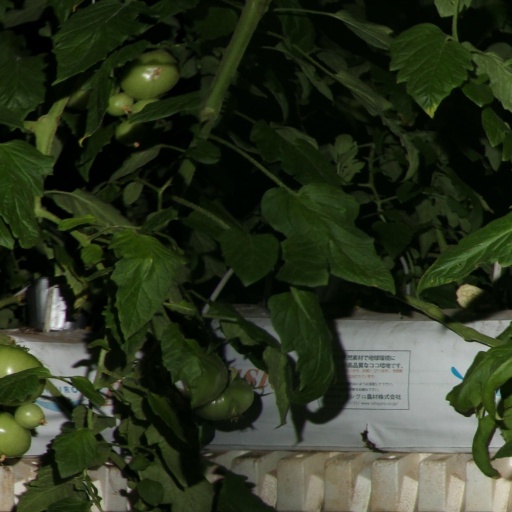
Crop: tomato